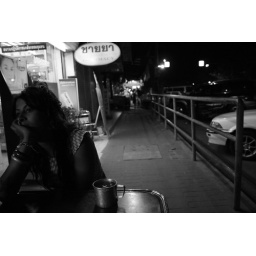
girl waiting for chicken noodle in a chiang mai evening